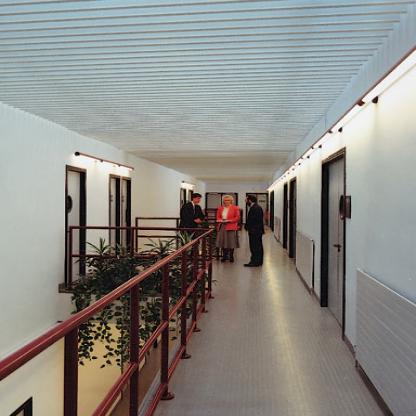
Scene: Indoor